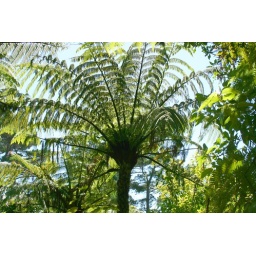
Ferns of Karori SanctuaryMamaku is the tallest tree fern in the Karori Sanctuary forest and makes a distinctive crown against the forest sky.